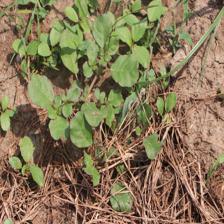
Label: BroadLeafWeed